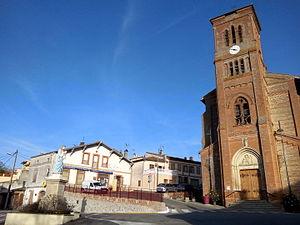
Beaumont-sur-Lèze
Beaumont-sur-Lèze est une commune française située dans le département de la Haute-Garonne, en région Occitanie.
La liste des églises de la Haute-Garonne recense de manière exhaustive les églises situées dans le département français de la Haute-Garonne.